Diogenes and Alexander

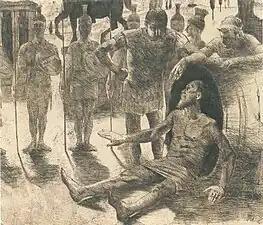
"Alexander und Diogenes" by Lovis Corinth, 1894, at the Graphische Sammlung Albertina

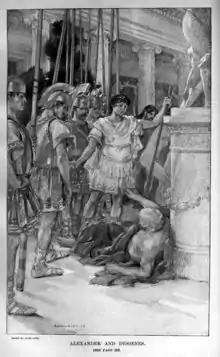
lithograph of the meeting of Alexander and Diogenes: Alexander, with an entourage of soldiers, standing over Diogenes sunbathing in the street

According to legend, Alexander the Great came to visit the philosopher Diogenes of Sinope. Alexander wanted to fulfill a wish for Diogenes and asked him what he desired. As told by Diogenes Laërtius, Diogenes replied, "Stand out of my light." Plutarch provides a longer version of the story, which begins after Alexander arrives in Corinth: